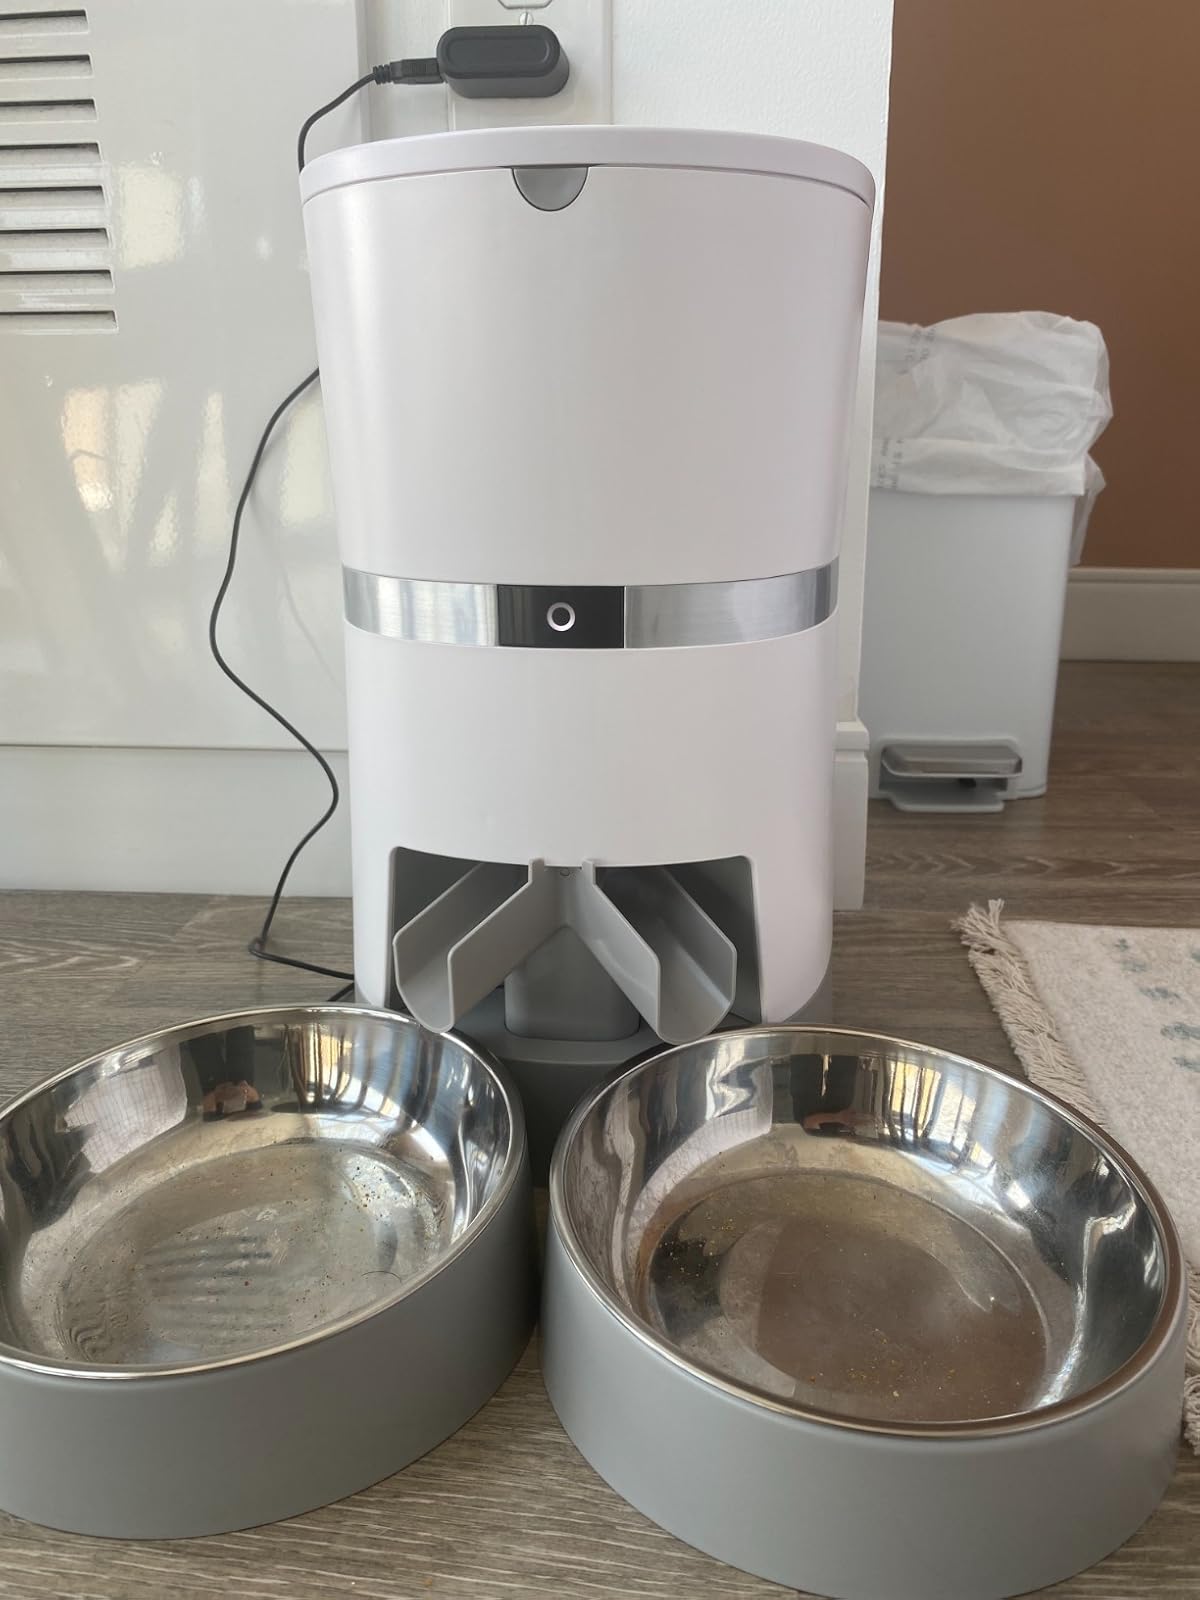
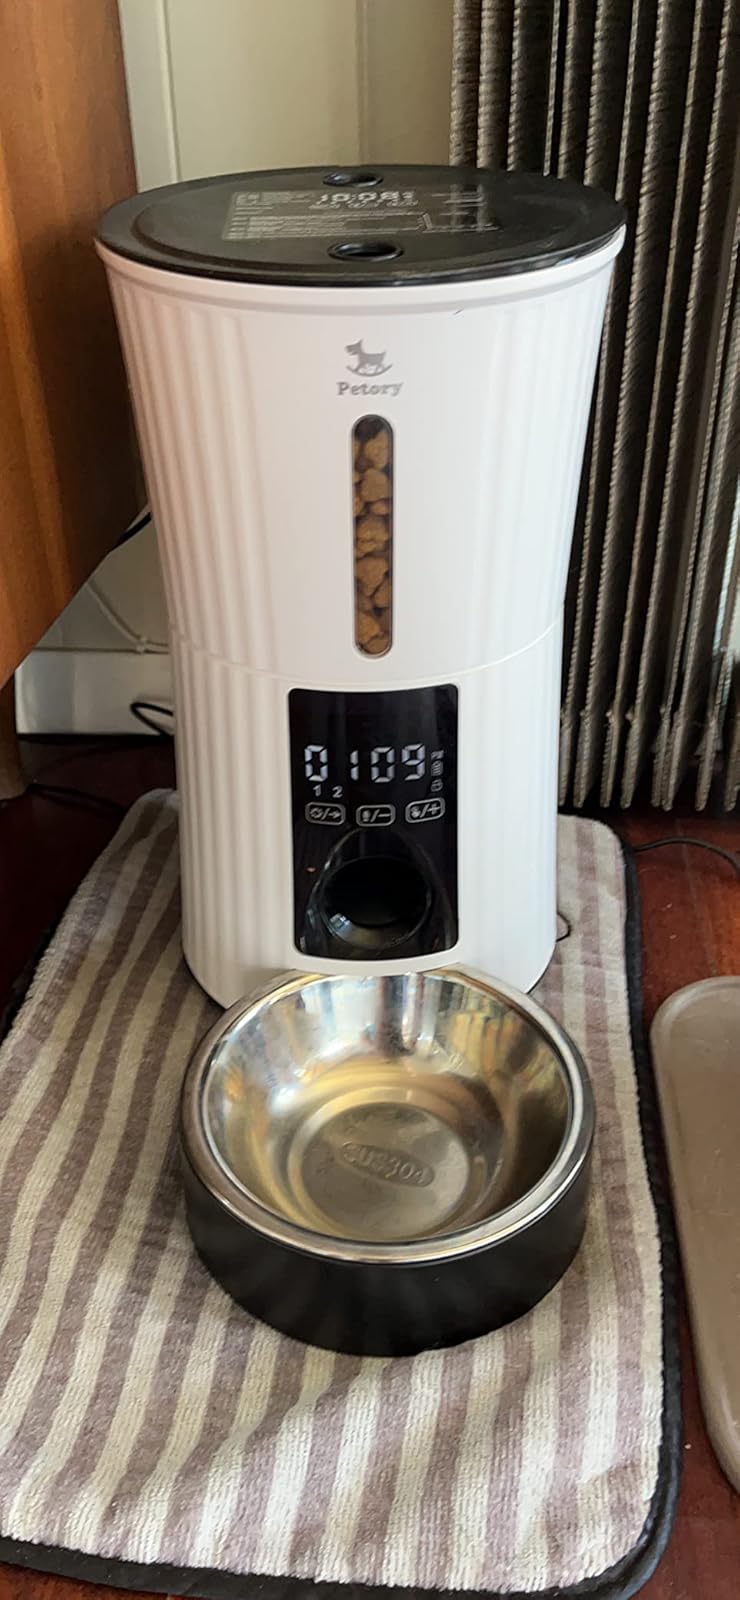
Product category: items_feeder
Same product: no